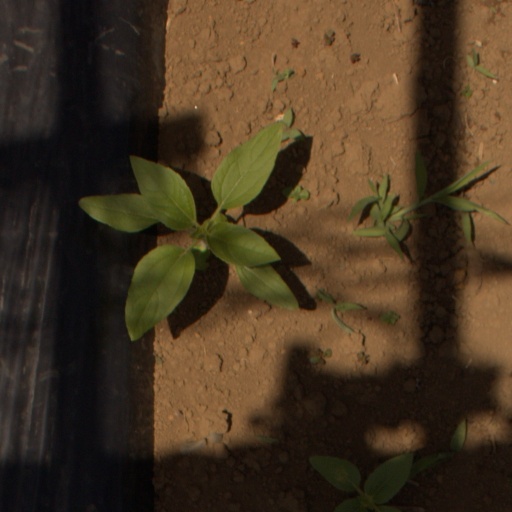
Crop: Jerusalem artichoke